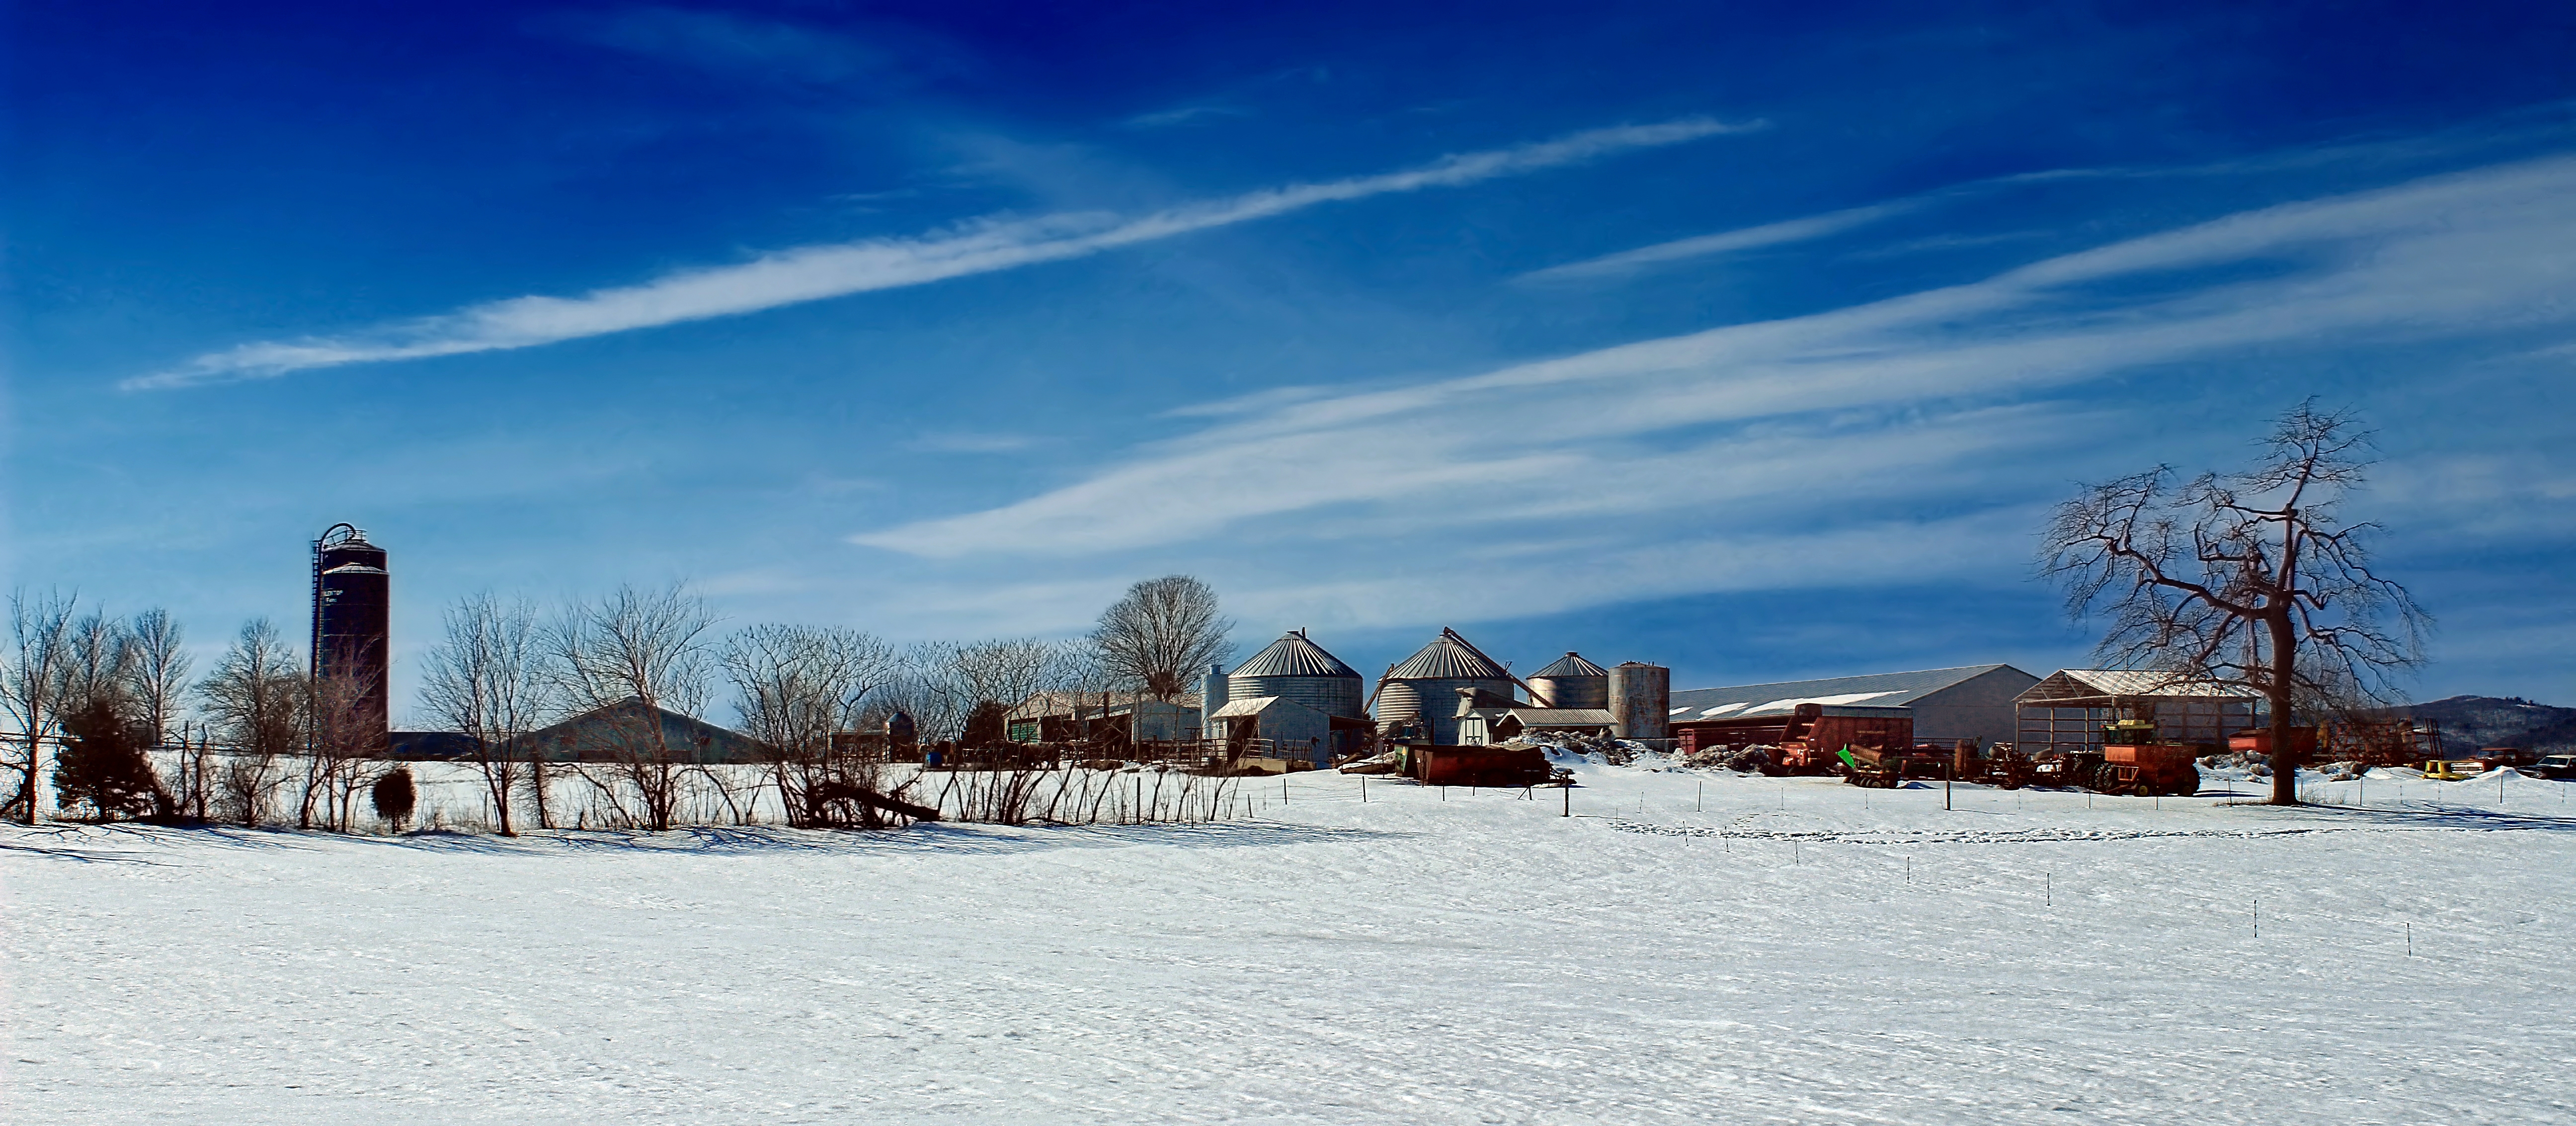
mountain, snow, winter, cloud, sky, field, farm, panorama, rural, weather, season, creativecommons, clouds, resort, pennsylvania, cirrus, barns, silo, lehighvalley, northamptoncounty, lehightownship, piste